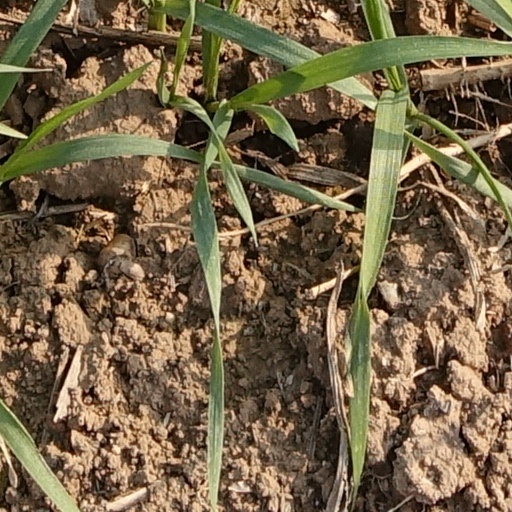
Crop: wheat